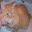
Label: cat